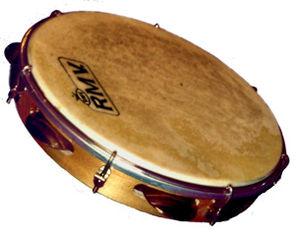
GRES Inocentes de Belford Roxo est une école de samba du quartier de Rio de Janeiro au Brésil.
Le pandeiro est un instrument de percussion hispano-portugais adopté au Brésil. Le tambour sur cadre pandeiro ou pandero européen, sans doute dérivé du tar arabo-andalou, a été apporté au Brésil par les premiers colonisateurs portugais.
La culture du Brésil, pays d'Amérique du Sud, façade atlantique, désigne d'abord les pratiques culturelles observables de ses habitants.
Love Me Do est la première chanson publiée par le groupe britannique The Beatles. Elle est sortie en single le 5 octobre 1962 avec P.S. I Love You en face B, et figure sur leur premier album, Please Please Me, commercialisé le 22 mars 1963. Elle a été écrite principalement par Paul McCartney, avec la collaboration de John Lennon, et est créditée « Lennon/McCartney », comme toutes les chansons du groupe écrites soit par Lennon, soit par McCartney, soit en collaboration. Ce nom de crédit sera originellement écrit « McCartney/Lennon » jusqu'à la parution du premier album du groupe, puis inversé subséquemment.
Grêmio Recreativo Escola de Samba União de Jacarepaguá est une école de samba de Rio de Janeiro au Brésil.
Abaporu est une peinture à l'huile de l'artiste brésilienne Tarsila do Amaral. C'est l'une des œuvres majeures de la période anthropophage du mouvement moderniste au Brésil.